India national football team at the Olympics

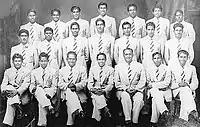
Men's Indian football team, 1956 Olympics.

At 1960 Olympics in Rome, India was placed in a group with strong sides from Hungary, France and Peru. The team was led by P. K. Banerjee under the coaching of Syed Abdul Rahim. Tulsidas Balaram scored two goals, one each in the matches against Hungary and Peru, both of which India lost. In the second match Banerjee's goal in the 71st minute would help India hold France to a draw. With two losses and a draw, India placed at the bottom of the group and failed to move to the next round. This was the last time India qualified for the Olympics in football.